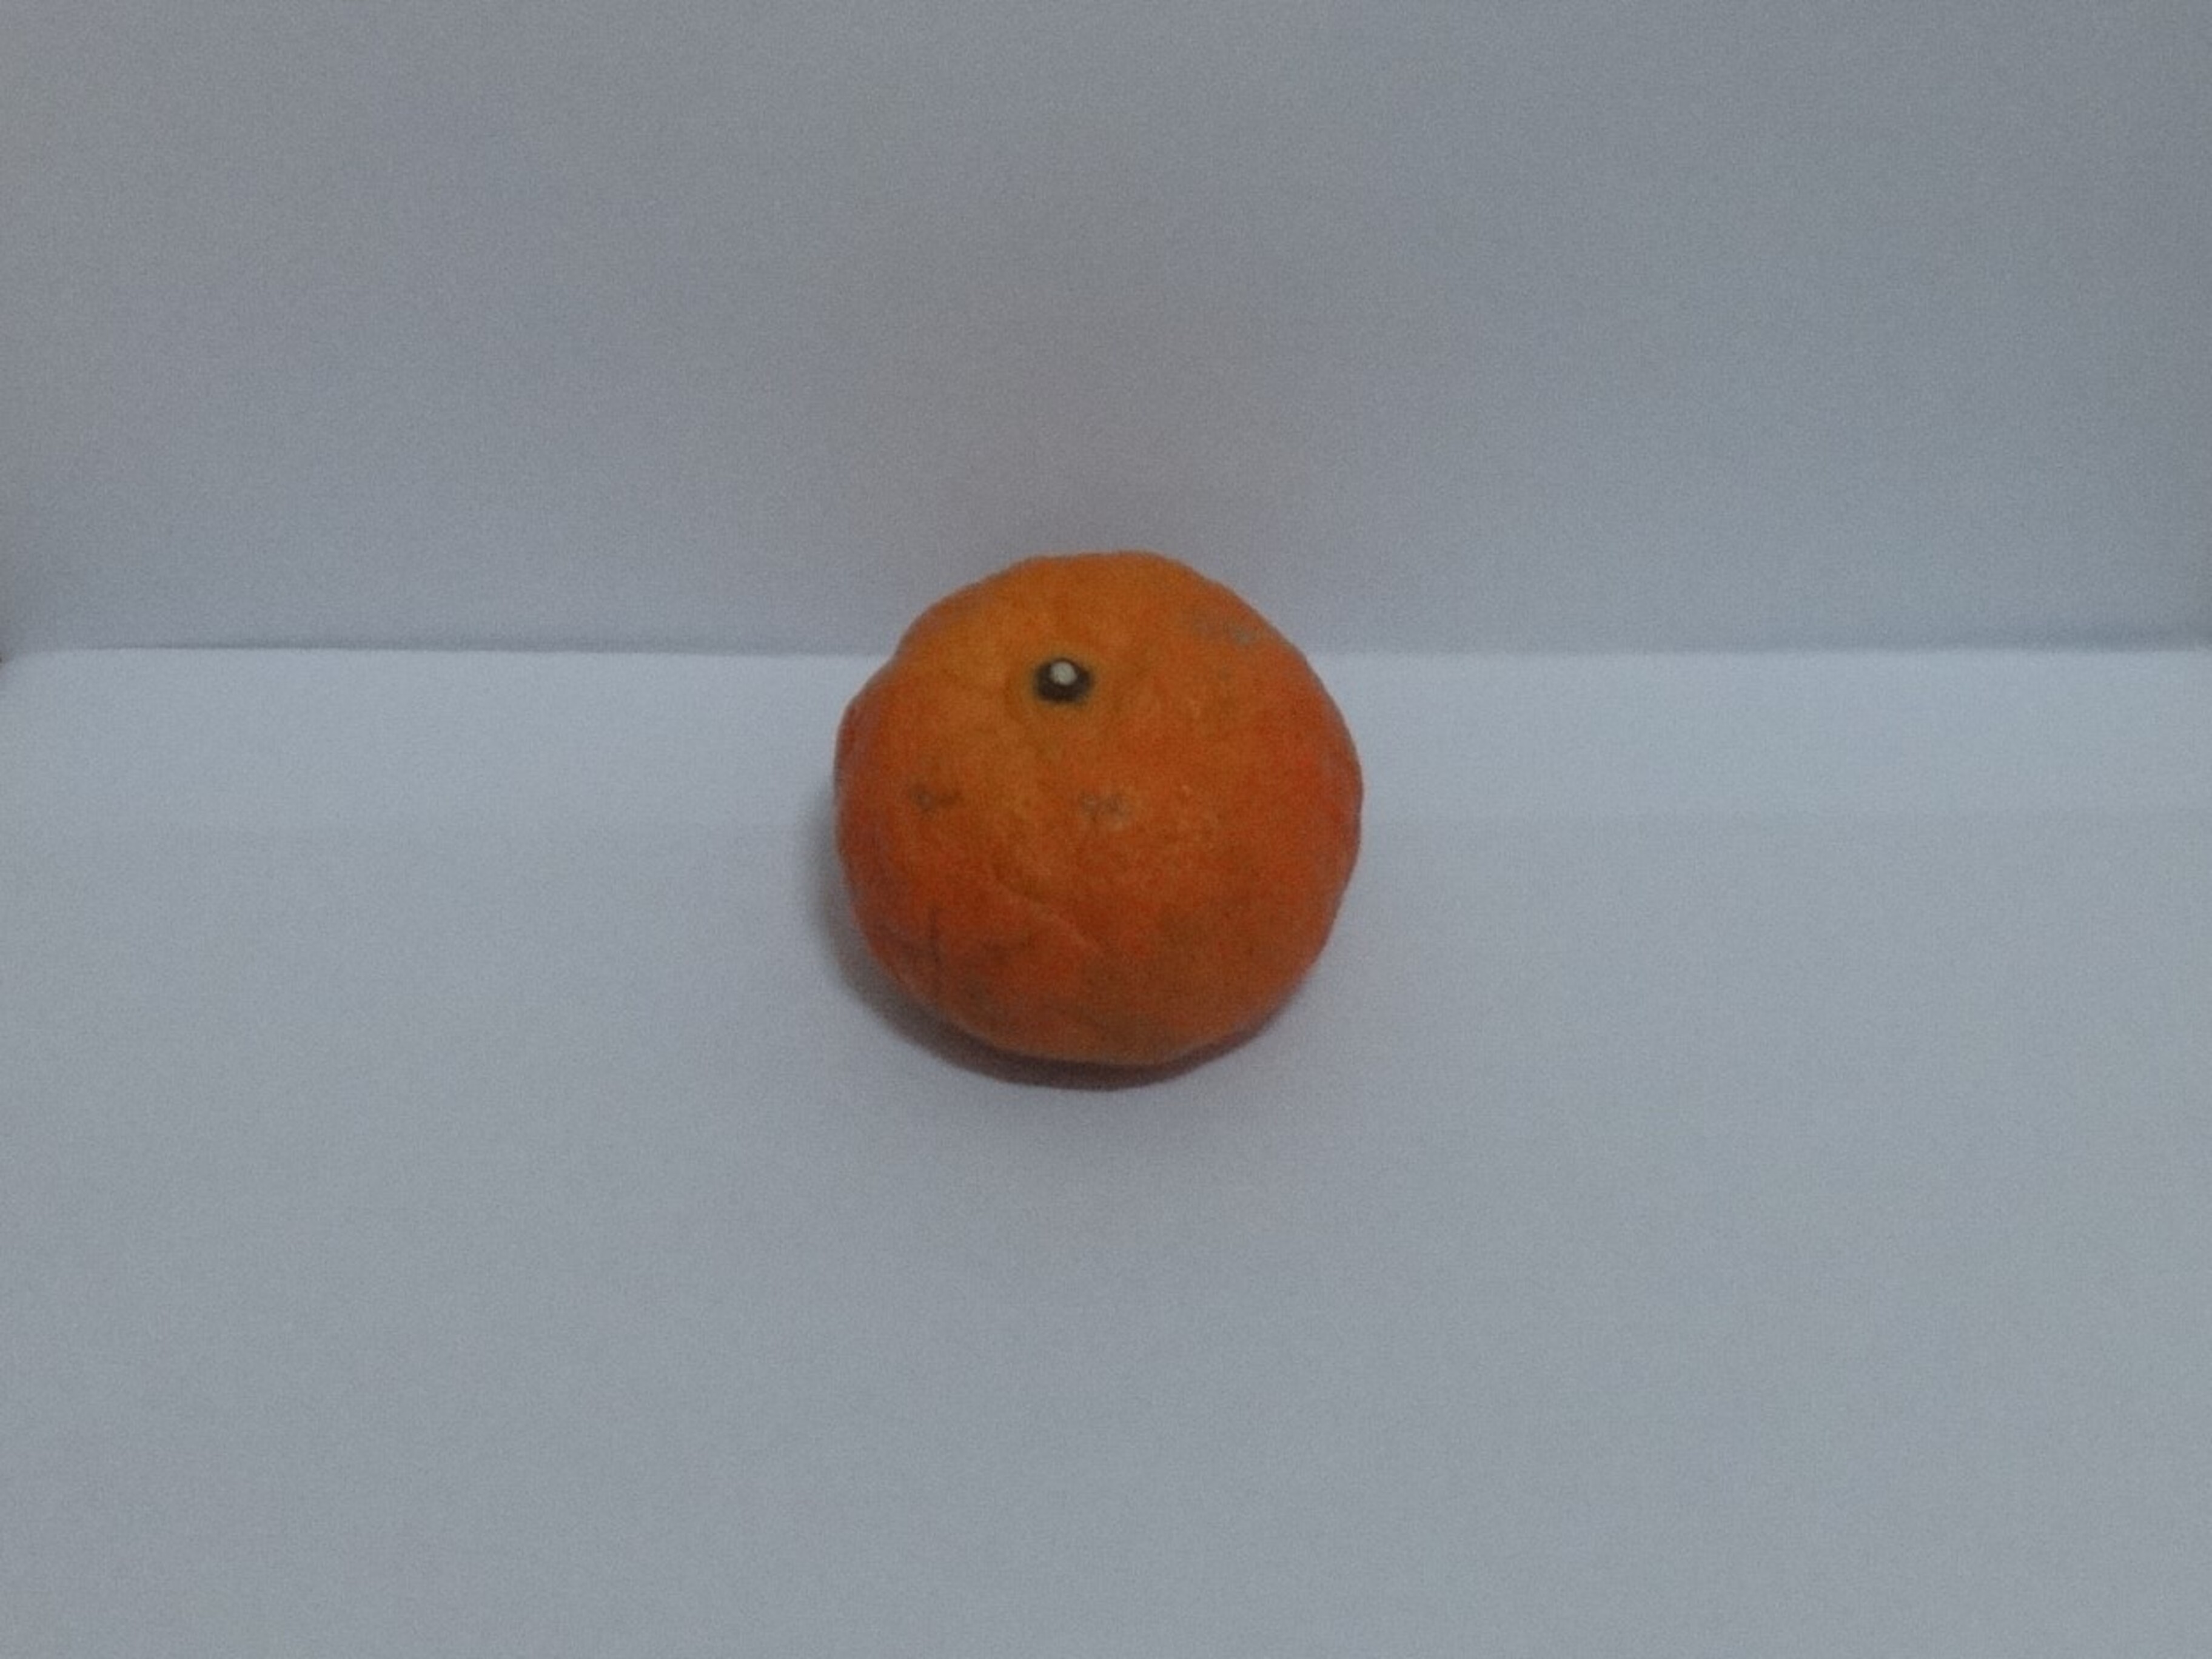
Citrus fruit variety: murcott